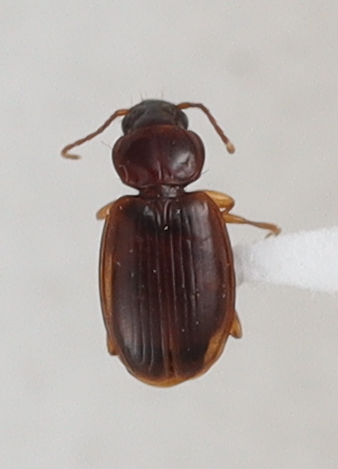
Scientific name: Trechus obtusus
Plot: 14
Trap: W
Collected: 20200804